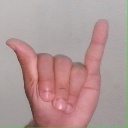
अक्षर: य